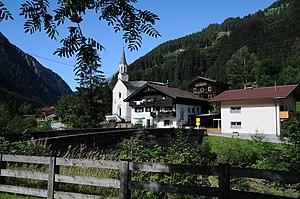
Finkenberg est une commune autrichienne du district de Schwaz dans le Tyrol.